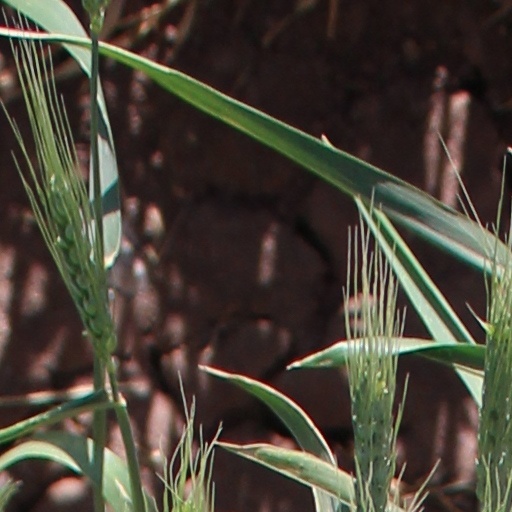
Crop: wheat